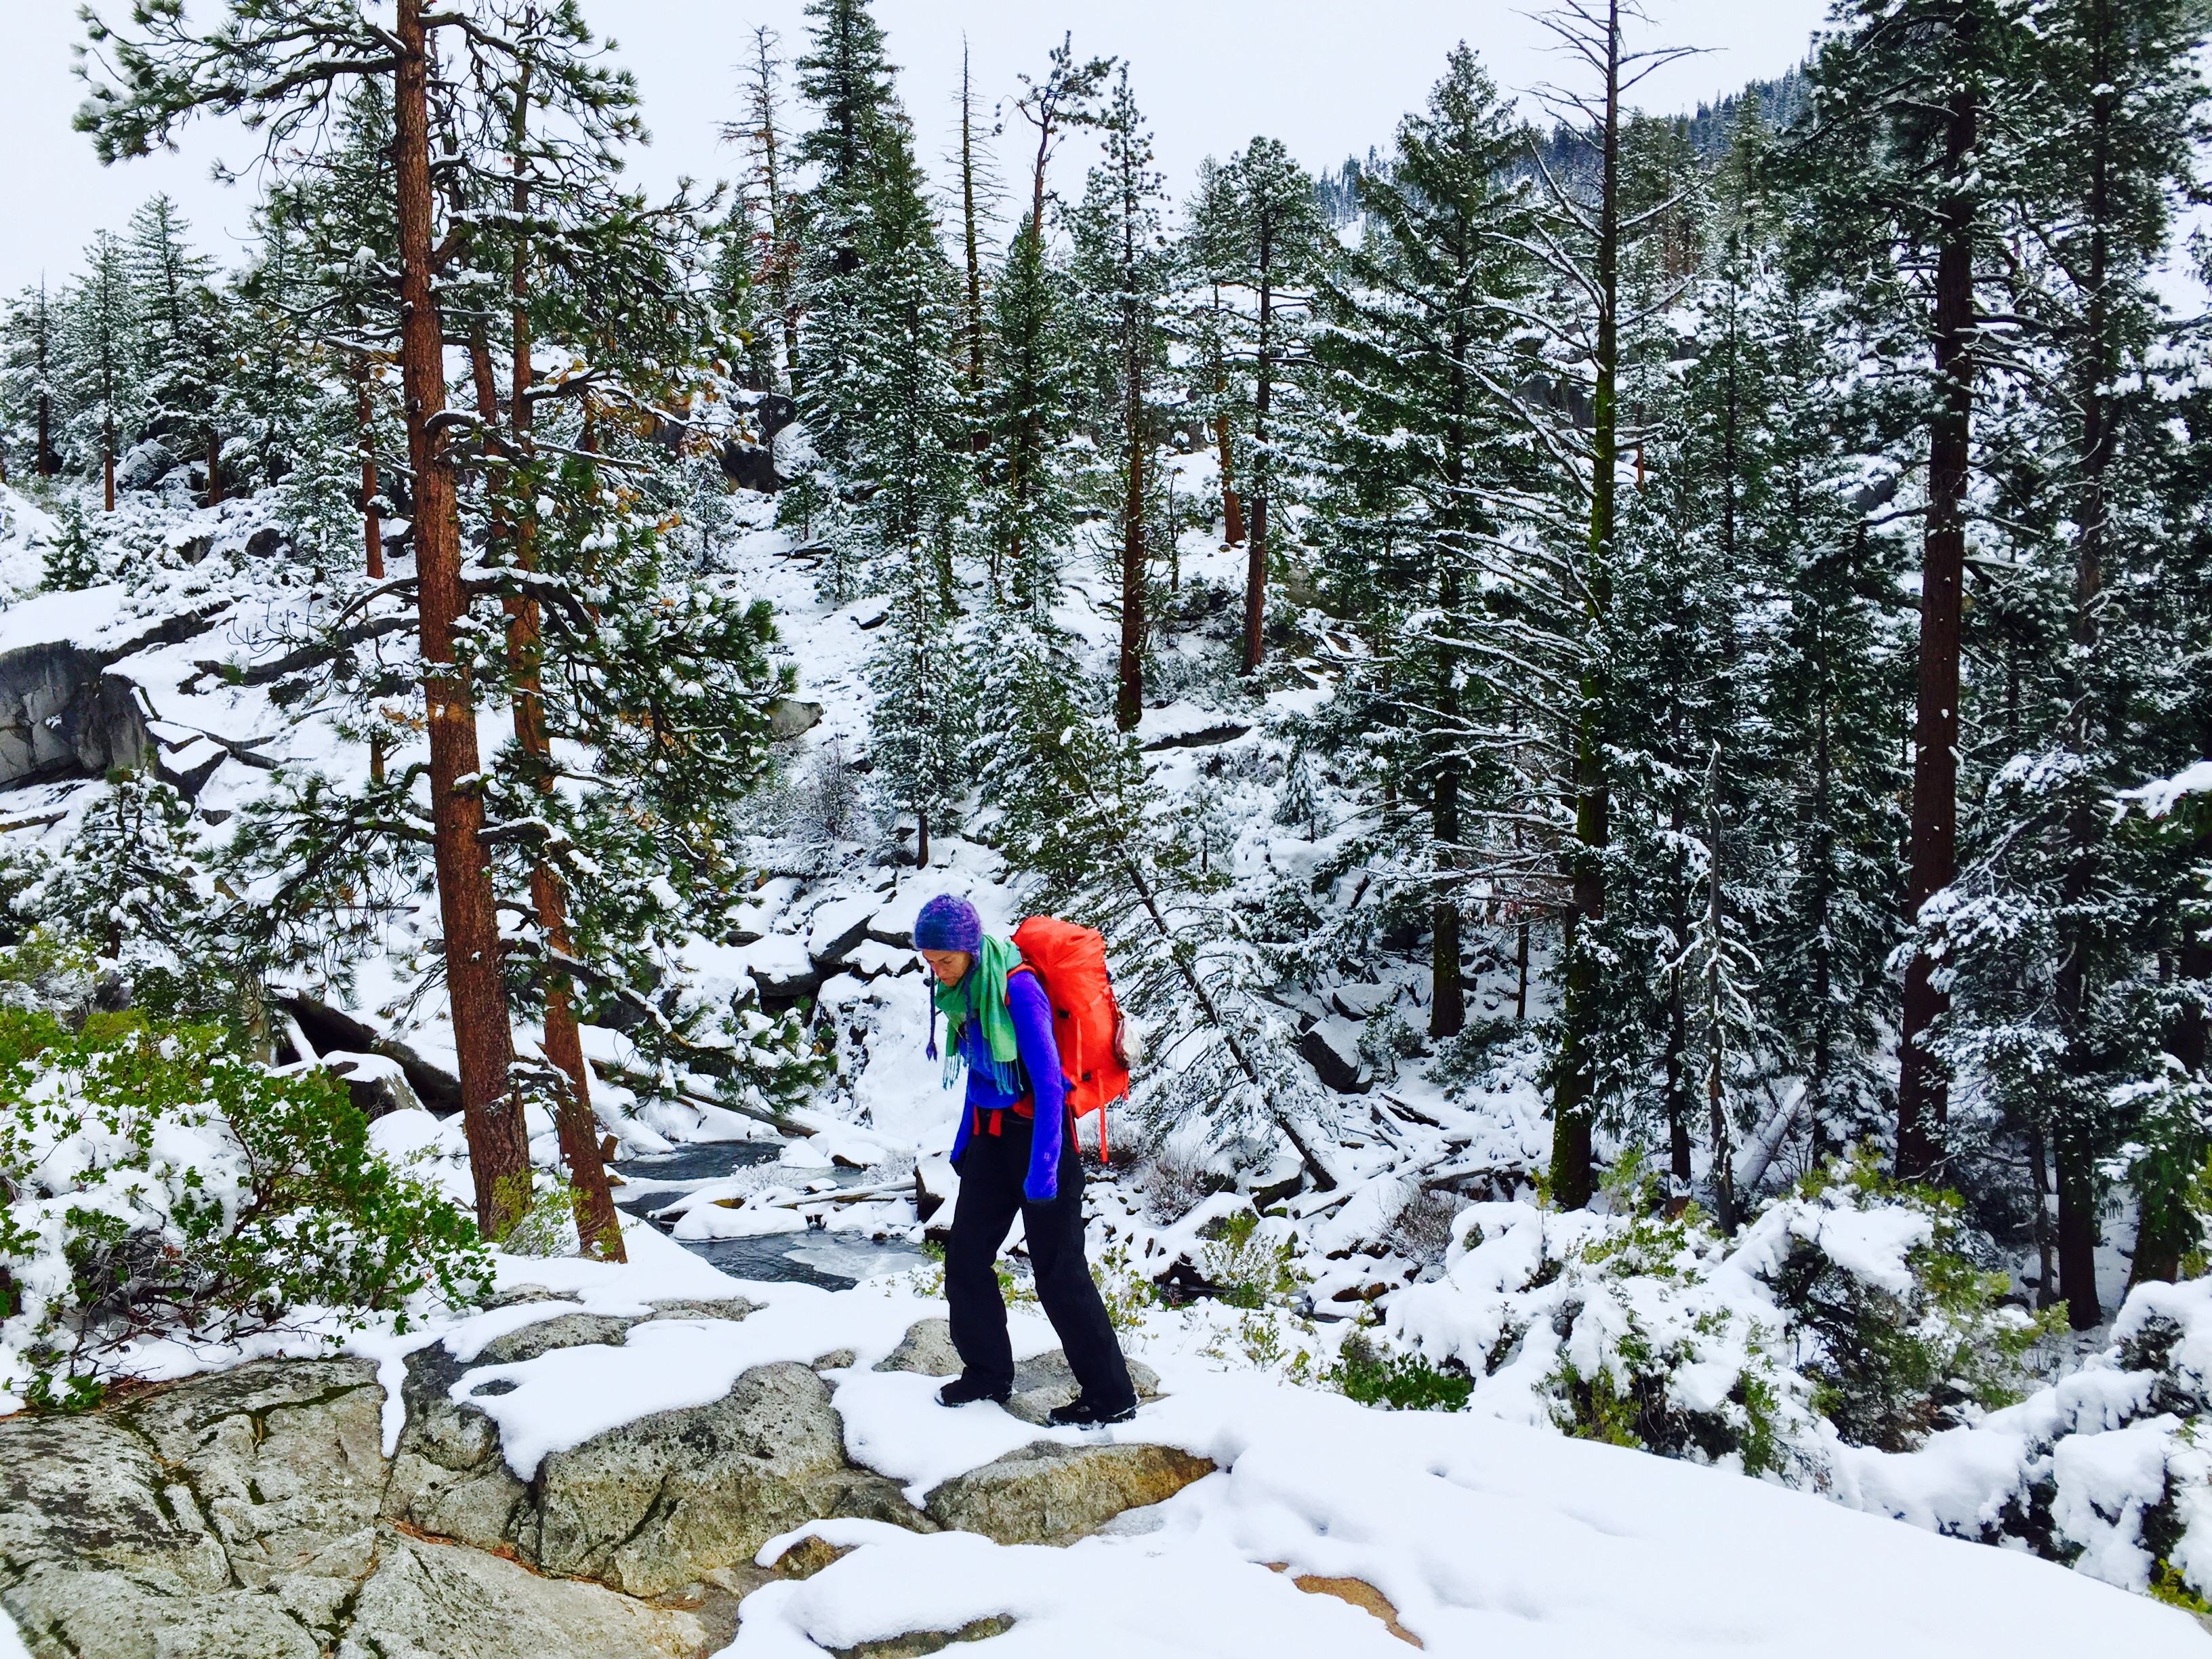
tree, forest, wilderness, walking, mountain, snow, winter, trail, weather, snowshoe, season, ridge, footwear, nordic skiing, geological phenomenon